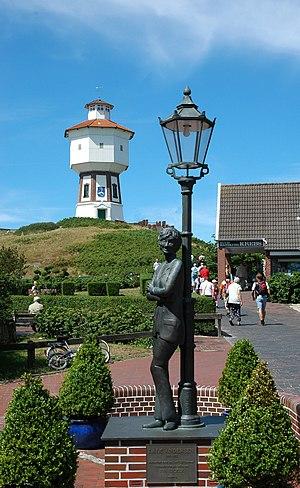
Lili Marleen est une chanson d'amour allemande dont les paroles sont inspirées du poème écrit en avril 1915 par le romancier et poète allemand Hans Leip et publié en 1937 dans son recueil de poèmes Die kleine Hafenorgel.
Langeoog est une île allemande d'environ 20 km² et 1 991 habitants au 31 décembre 2004. C'est la cinquième des Îles de la Frise-Orientale, située entre Baltrum et Spiekeroog. En tant que commune, elle appartient à l'arrondissement de Wittmund du Land de Basse-Saxe.